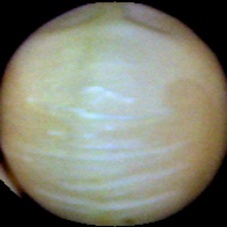
Label: Immature